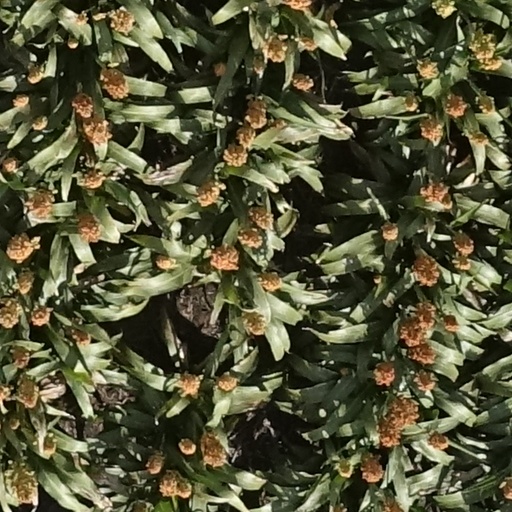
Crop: sorghum